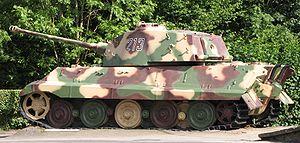
Tigre II a La Gleize (Belgique)